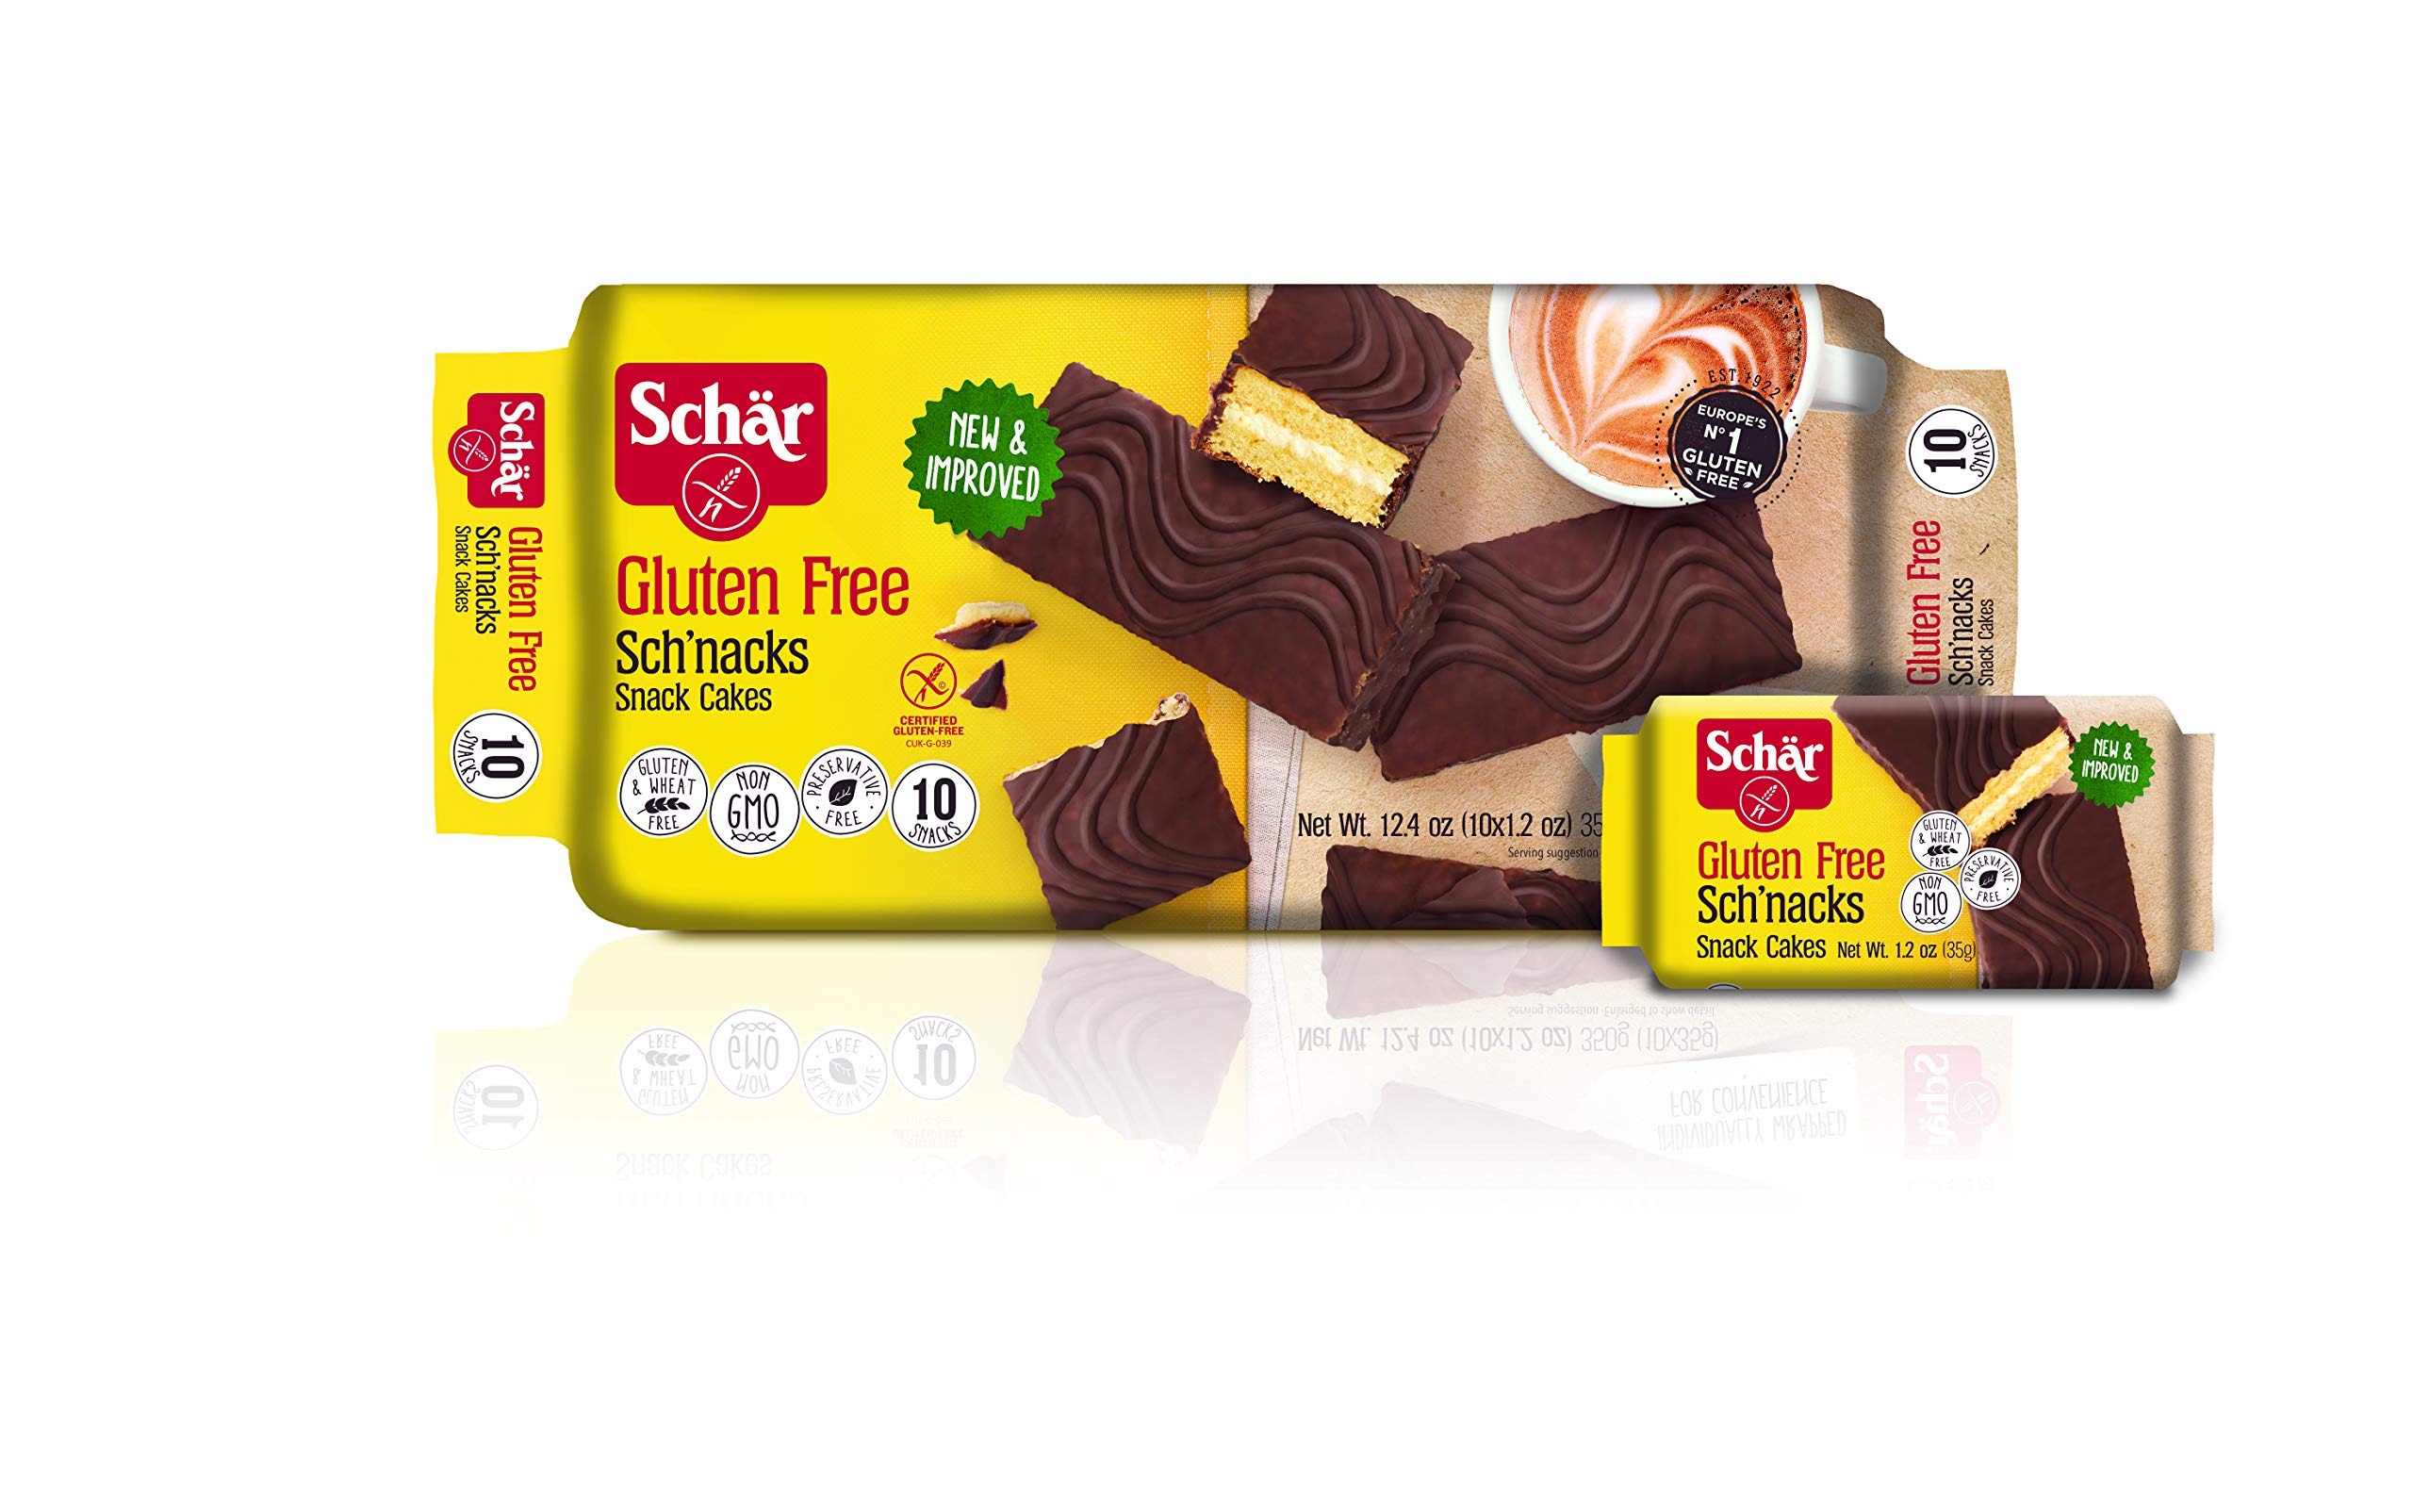
Item Name: Schar Snack Cakes Sch Nacks, 12.3 Oz (Pack Of 6), Natural
Bullet Point 1: Six 12.4 oz. packages of Gluten Free Sch'nacks Snack Cakes
Bullet Point 2: Certified Gluten-Free single-serve cakes filled with cream and dipped in decadent chocolate
Bullet Point 3: Individually-wrapped for on-the-go snacking
Bullet Point 4: Pack a perfect surprise into school lunches or your desk drawer
Bullet Point 5: Also free of GMOs, trans fat and preservatives
Value: 73.8
Unit: Ounce

Price: 55.19